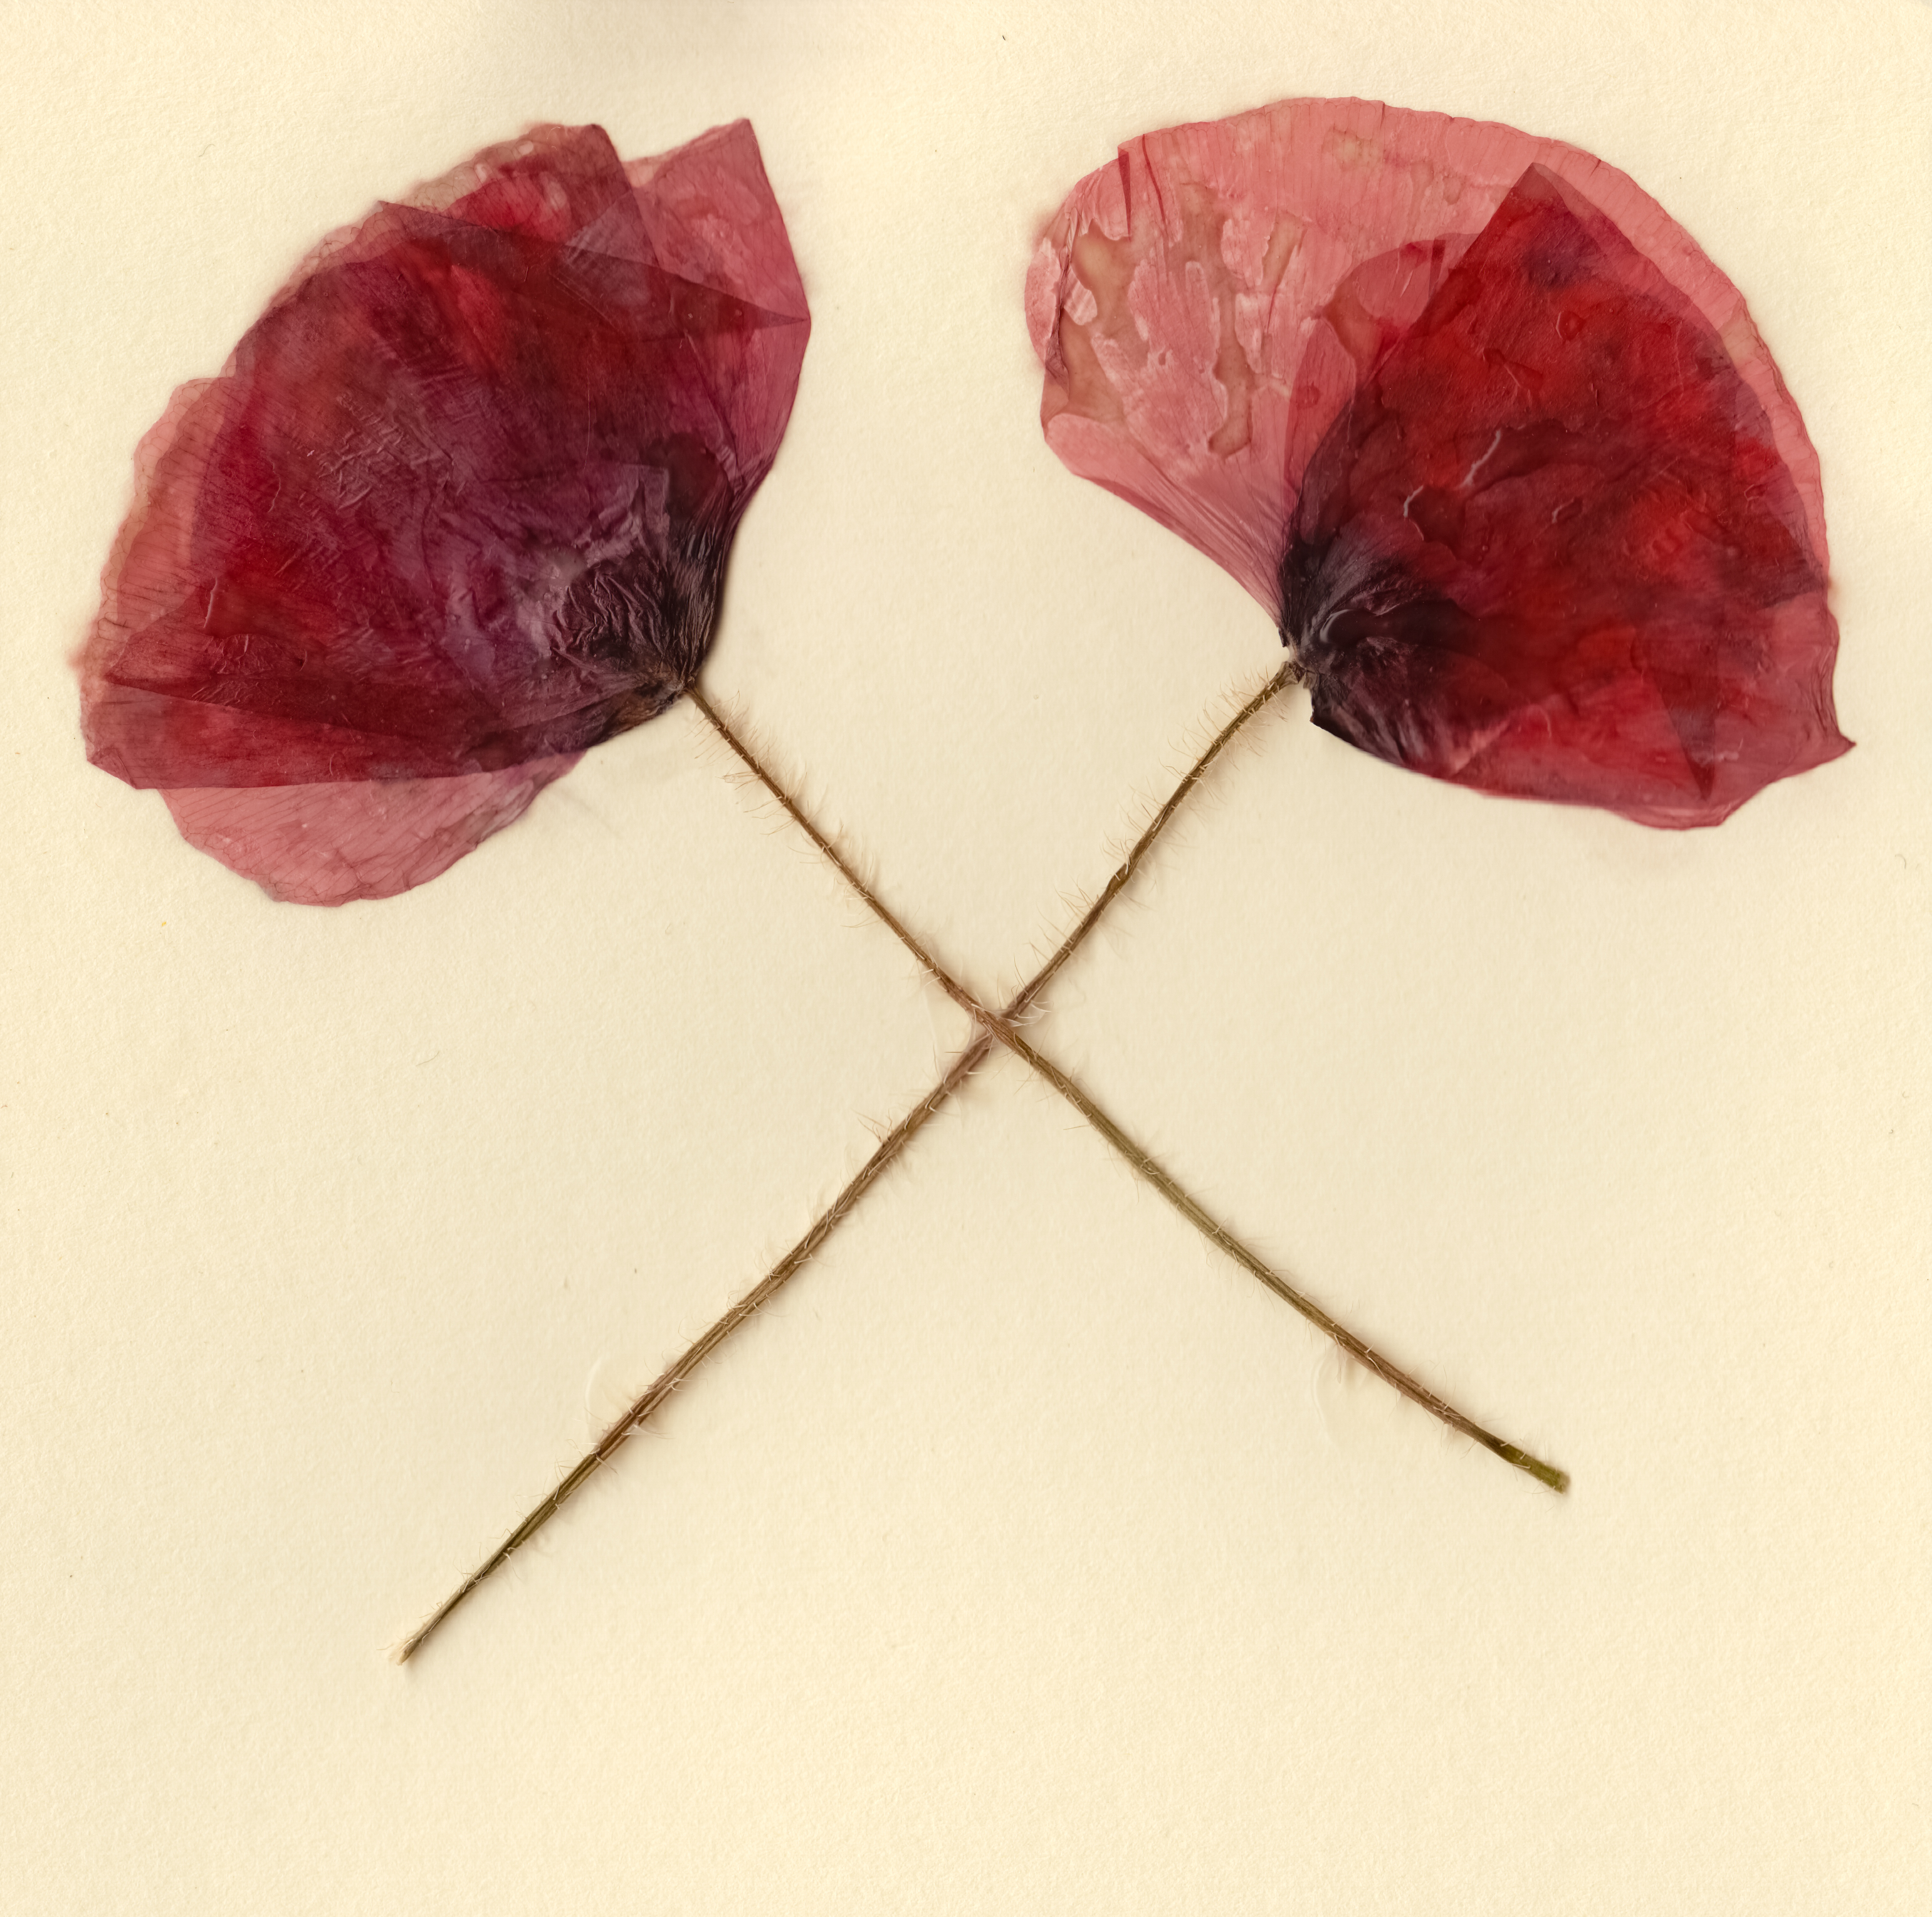
plant, wheat, leaf, flower, petal, red, pink, flowers, cards, stilllife, flat, organ, poppy, chamomile, scanned, pressedflowers, fashion accessory, hair accessory